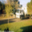
Label: truck